Marksmanship badges (United States)

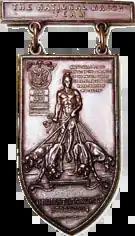
Former National Trophy Match Badge

Some states have marksmanship badges that are awarded by their State Adjutant General, such as the Missouri National Guard Adjutant General's Twenty Combat Badge. This circular badge is awarded to those guardsmen who place in the top twenty competitors at the state's annual combat matches for the rifle/pistol championships. Some 100 shooters compete in the annual state matches and participants compete against other Guardsman who have already received the award; thus there might only be one or two new recipients of the badge each year.